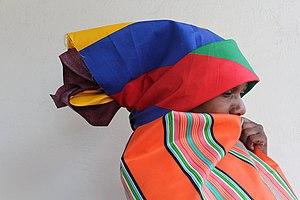
Cet article concerne la culture du Zimbabwe.